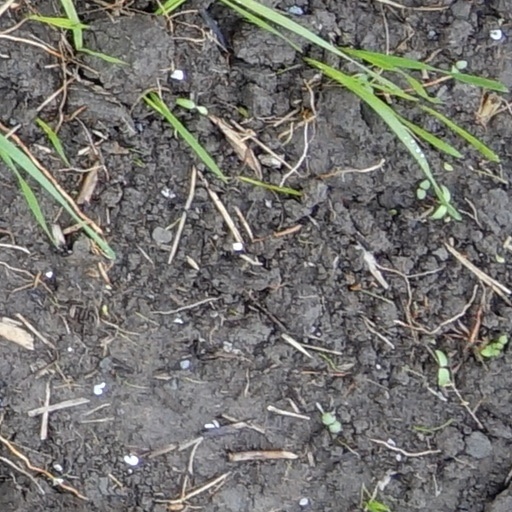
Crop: wheat